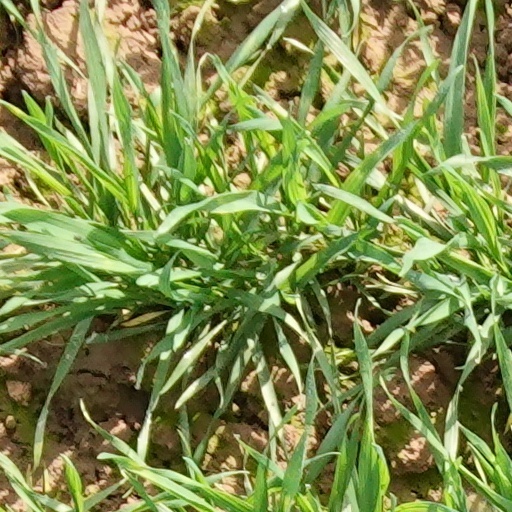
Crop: wheat